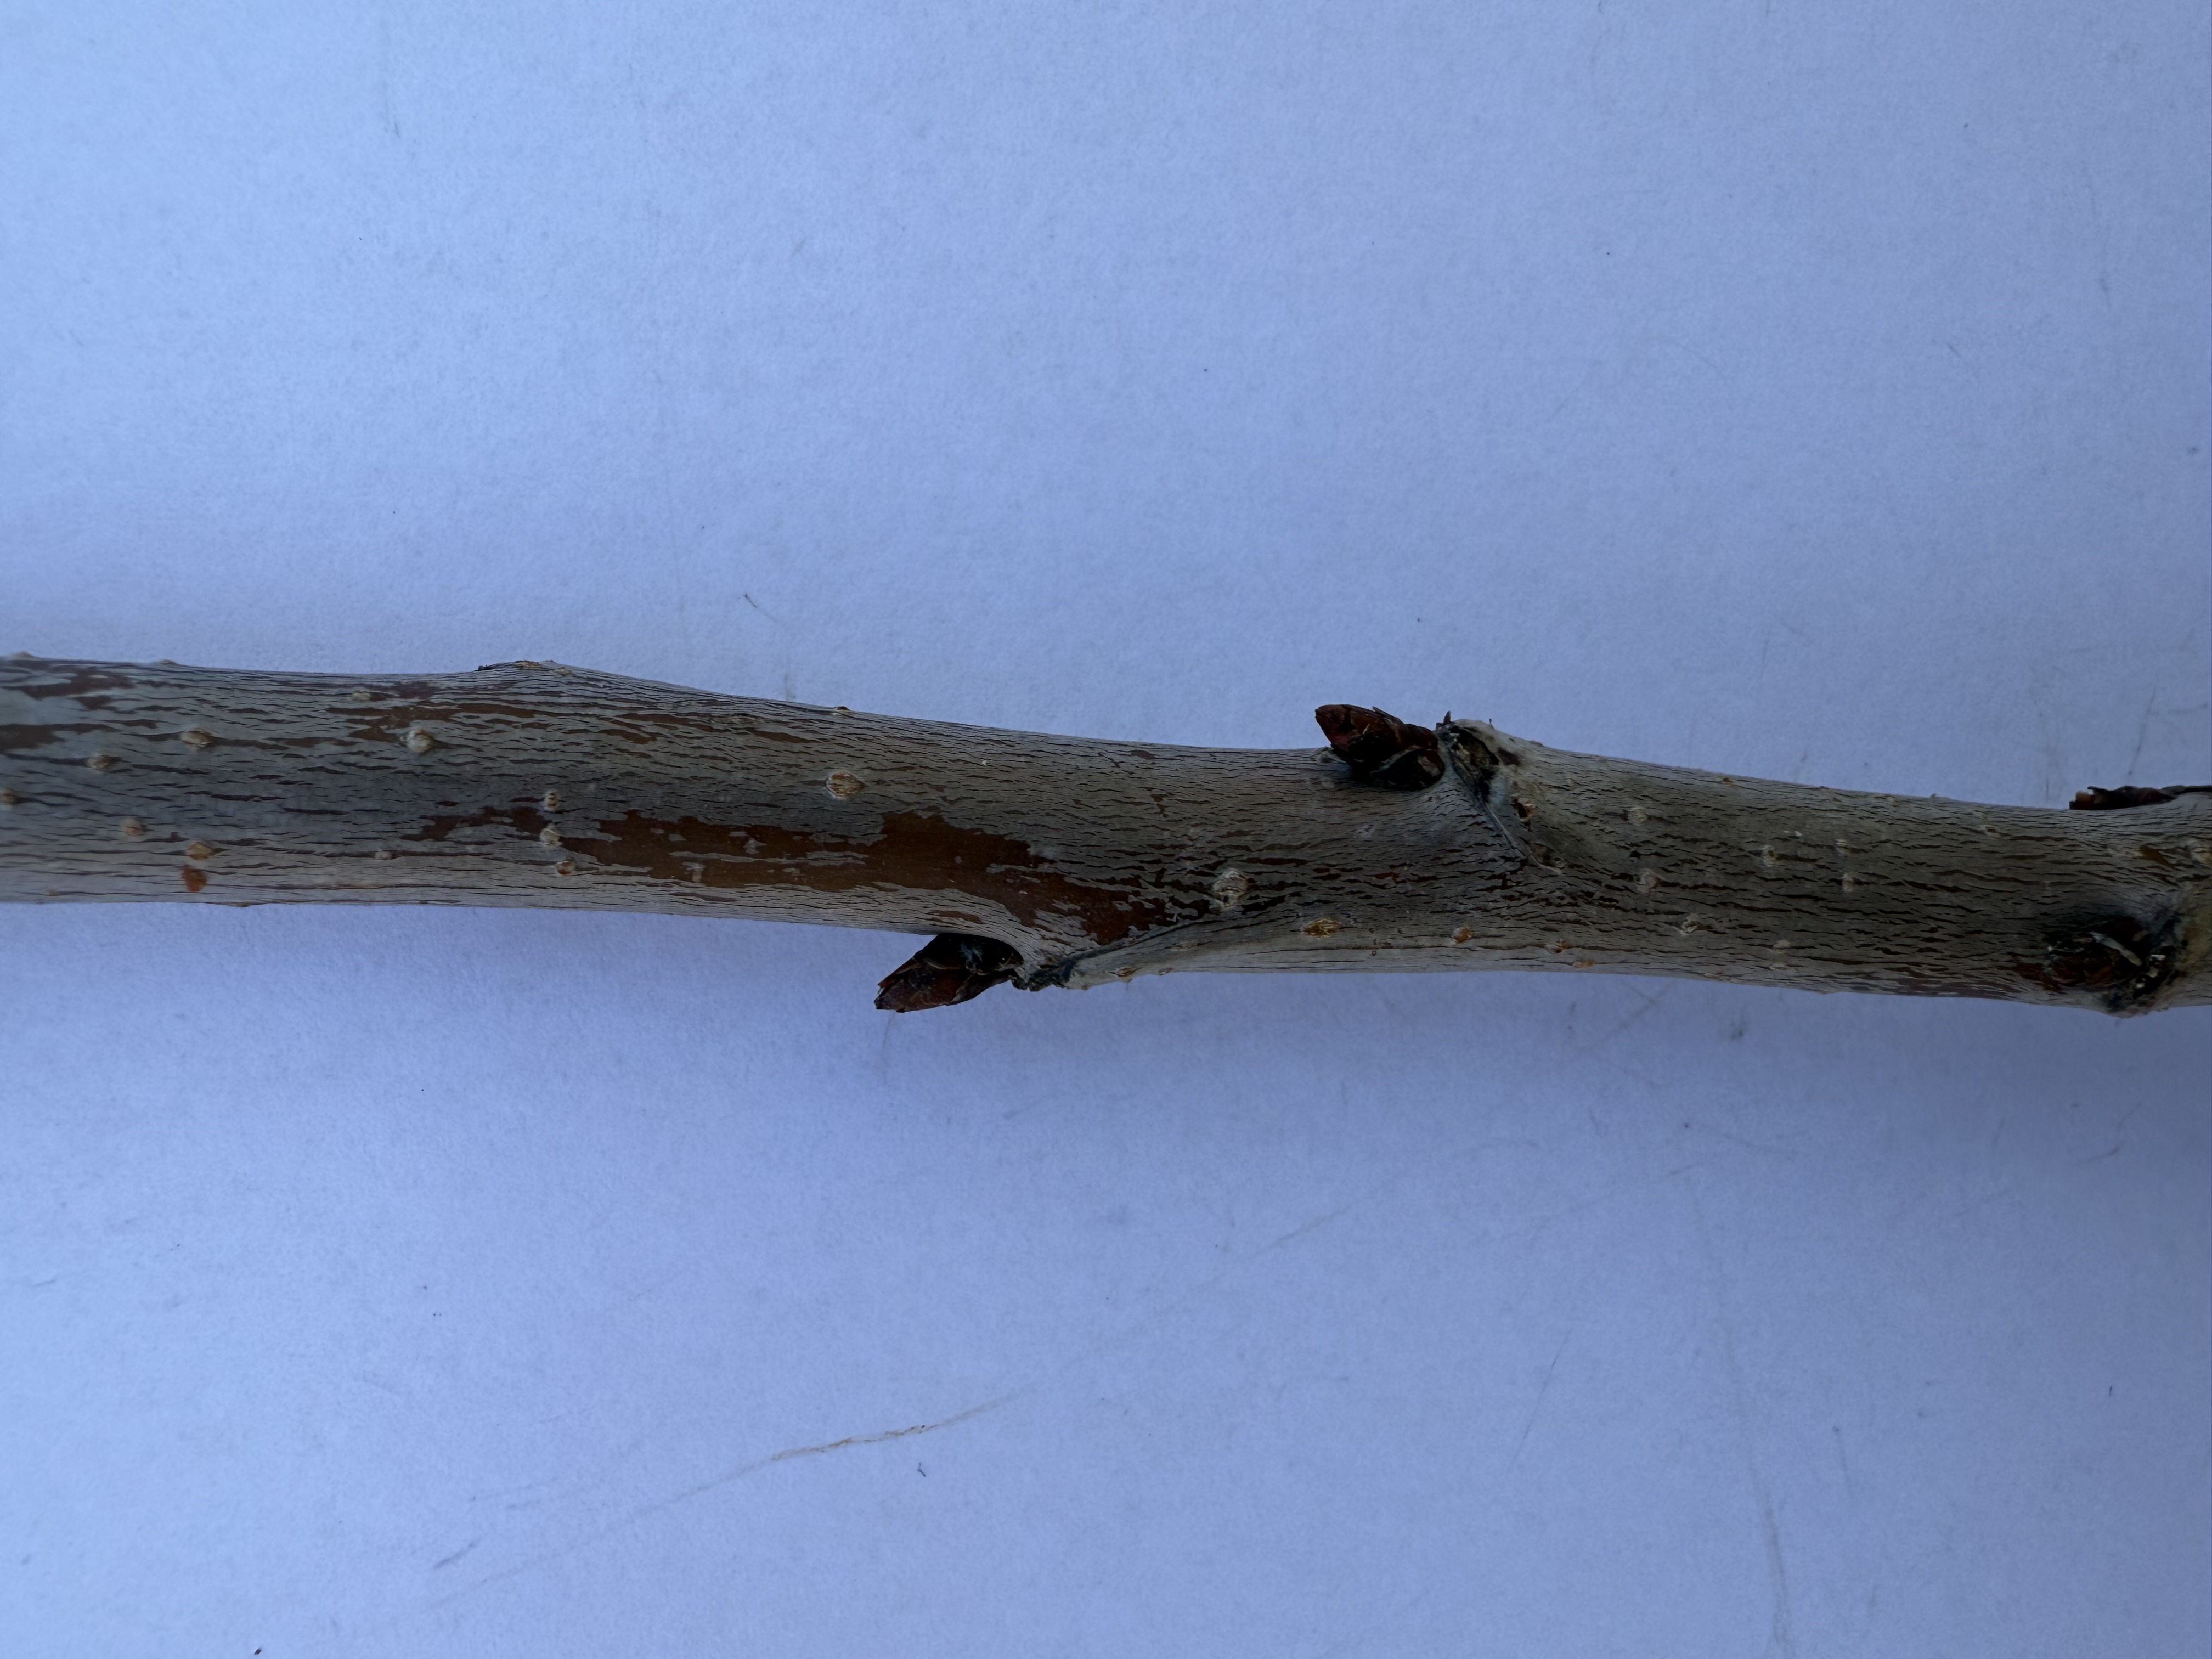
Variety: Yellow Cherry